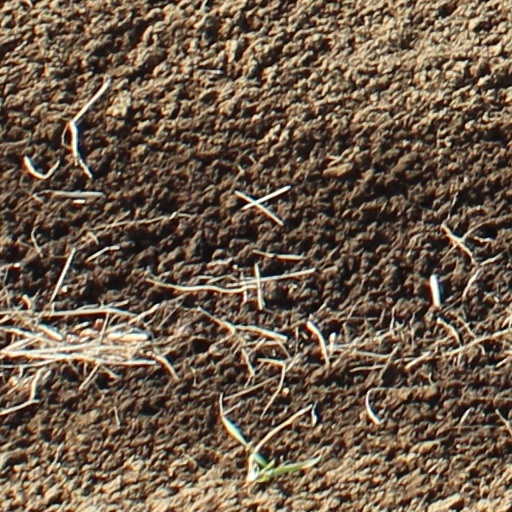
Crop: wheat